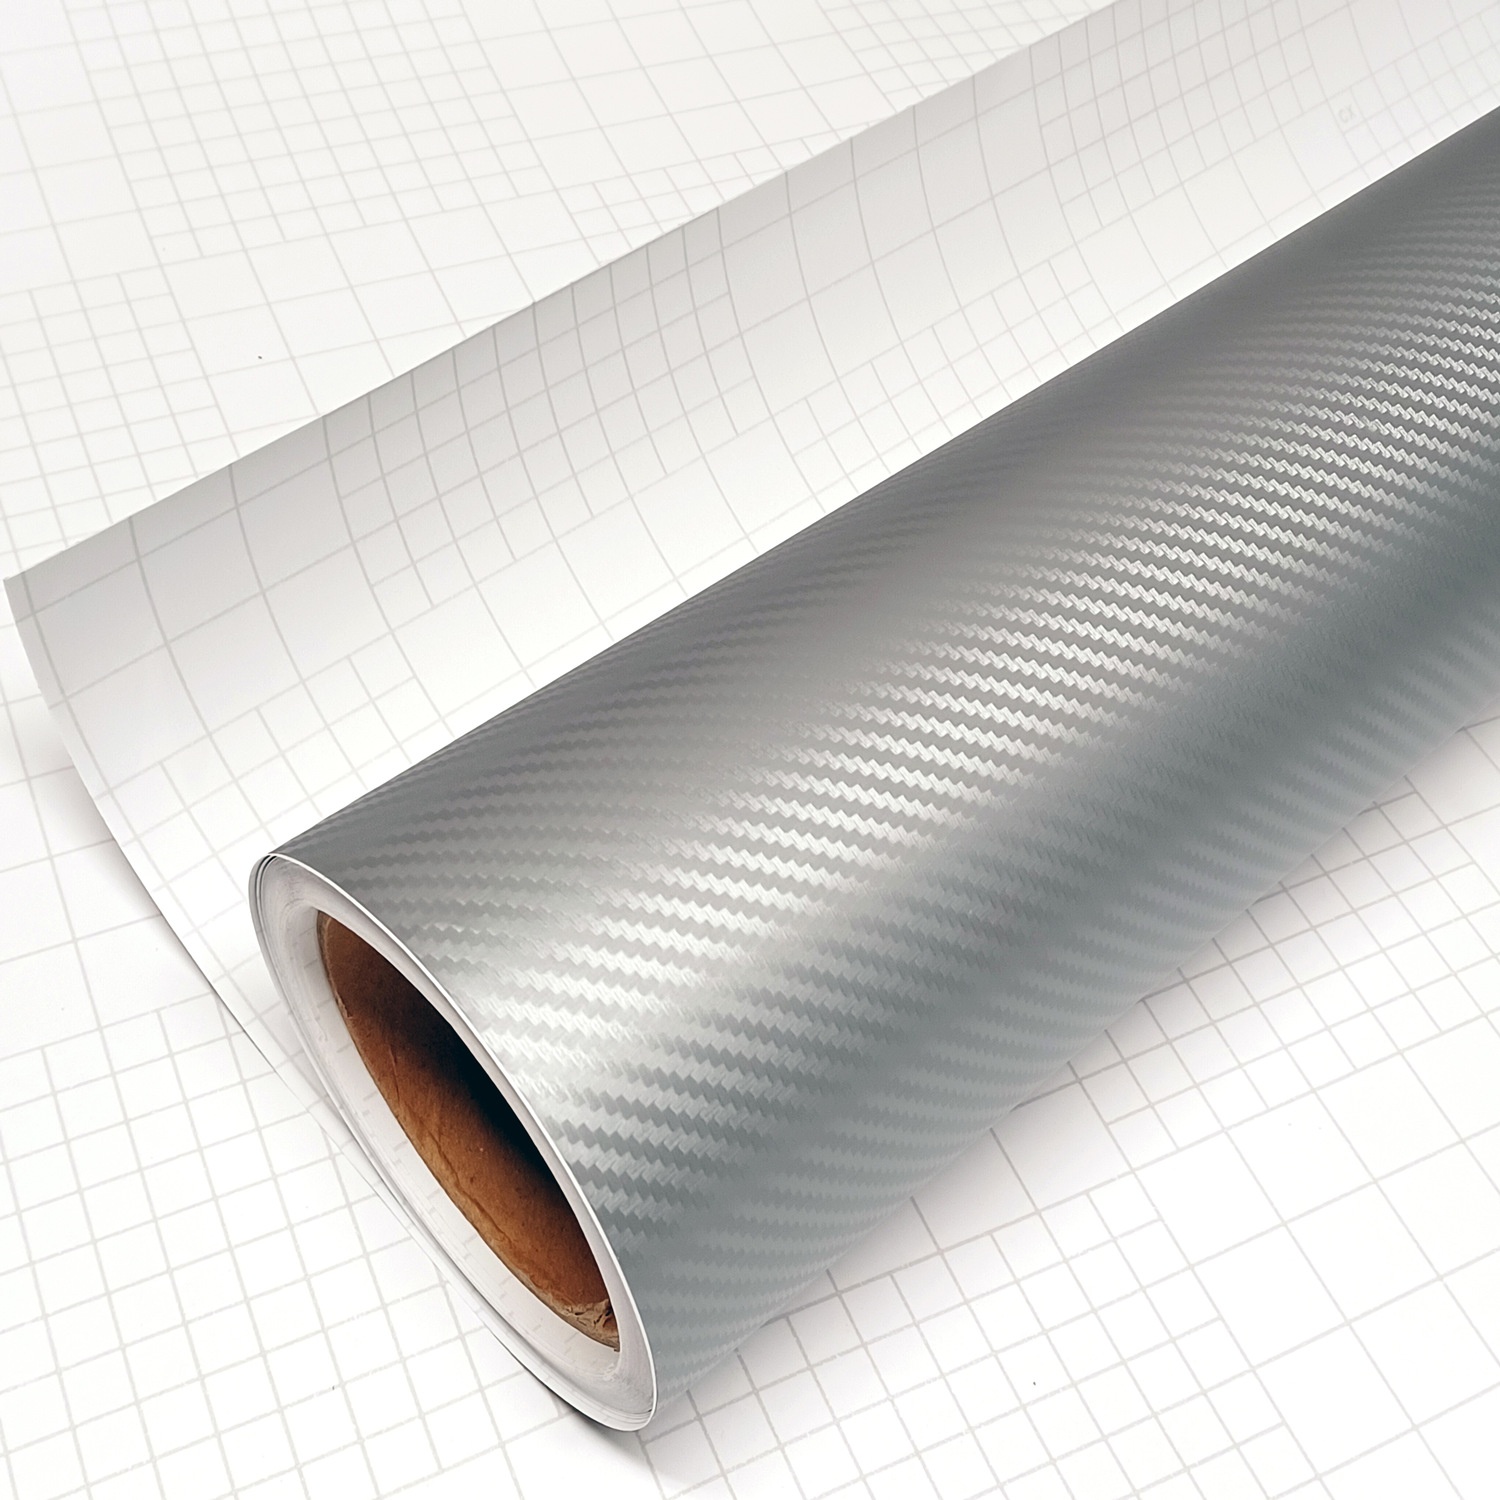
DIYAH 3D Silver Carbon Fiber Vinyl Wrap – Twill Weave Film Roll for Cars, DIY & Decals
Upgrade your vehicle or project with our premium 3D Silver Carbon Fiber Vinyl Wrap. Designed with a realistic twill-weave texture, this film replicates the look and light reflection of genuine dry carbon fiber—without the high cost. Premium Quality: Made from UV-resistant, durable vinyl with a 3D textured finish. Realistic Look: Unlike cheap printed patterns, the true 3D texture reflects light just like real carbon fiber. Versatile Use: Perfect for car exteriors, interiors, motorcycles, boats, or any DIY project. Product Details: Each weave is about 0.20 inches; film thickness ~0.015 inches (0.38 mm). Easy to Apply: Self-adhesive, stretchable with heat, water-resistant, and easy to clean. Transform any surface into a stylish carbon fiber look with DIYAH Wraps—long-lasting, professional results made simple.
Brand: DIY AUTO HOME INC
Category: Vehicles & Parts > Vehicle Parts & Accessories > Vehicle Maintenance, Care & Decor > Vehicle Decor > Vehicle Wraps